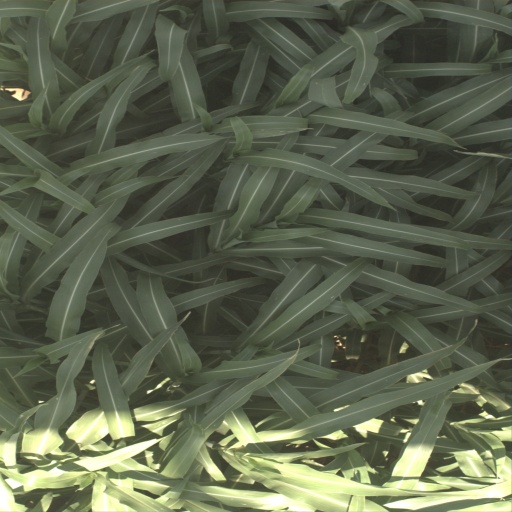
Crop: sorghum